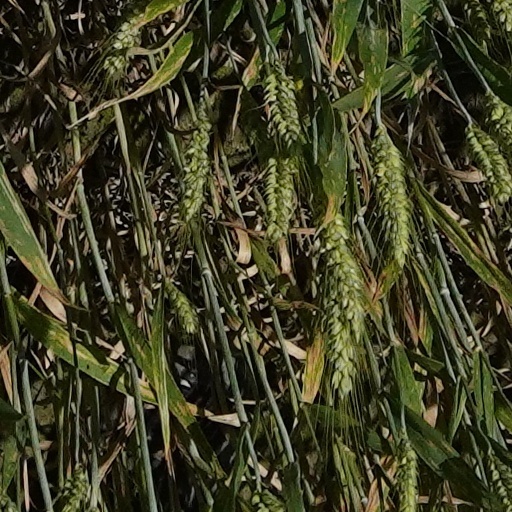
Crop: wheat